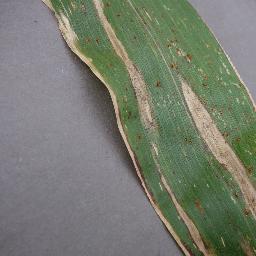
Label: Corn___Northern_Leaf_Blight